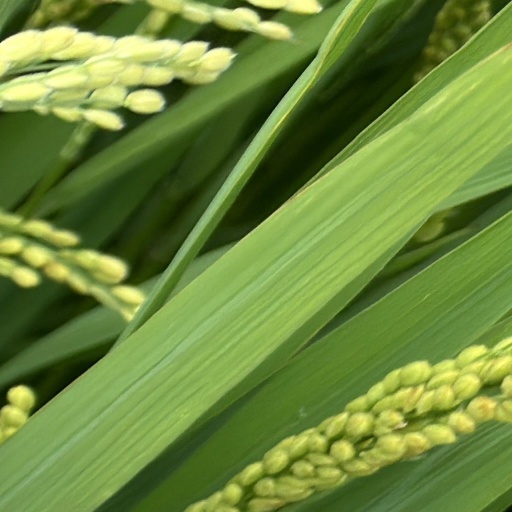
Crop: rice